The Huggetts Abroad

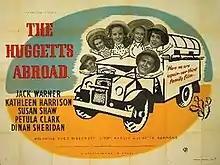

The Huggetts Abroad is a 1949 British comedy drama film directed by Ken Annakin and starring Jack Warner, Kathleen Harrison, Petula Clark and Susan Shaw. It was written by Gerard Bryant and Ted Willis from a story by Keith Campbell. It was the fourth and final film in The Huggetts series.